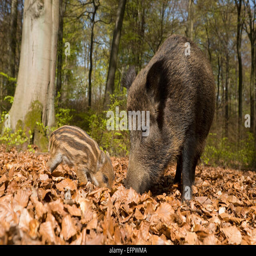
wild boar , sow and piglet in spring in the woods